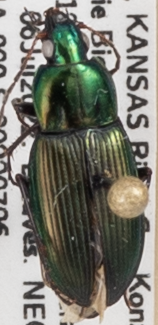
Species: Poecilus chalcites
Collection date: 2022-07-06
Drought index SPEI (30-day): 1.128
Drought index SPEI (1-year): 0.006
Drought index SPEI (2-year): -0.05